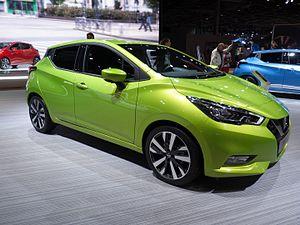
L'édition 2016 du Mondial de l’automobile de Paris est un salon international de l'automobile qui s'est tenu du 1ᵉʳ au 16 octobre 2016 au Parc des expositions de la porte de Versailles, à Paris.